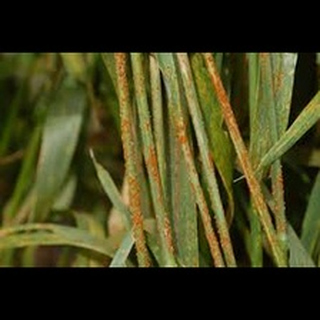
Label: wheat_black_rust